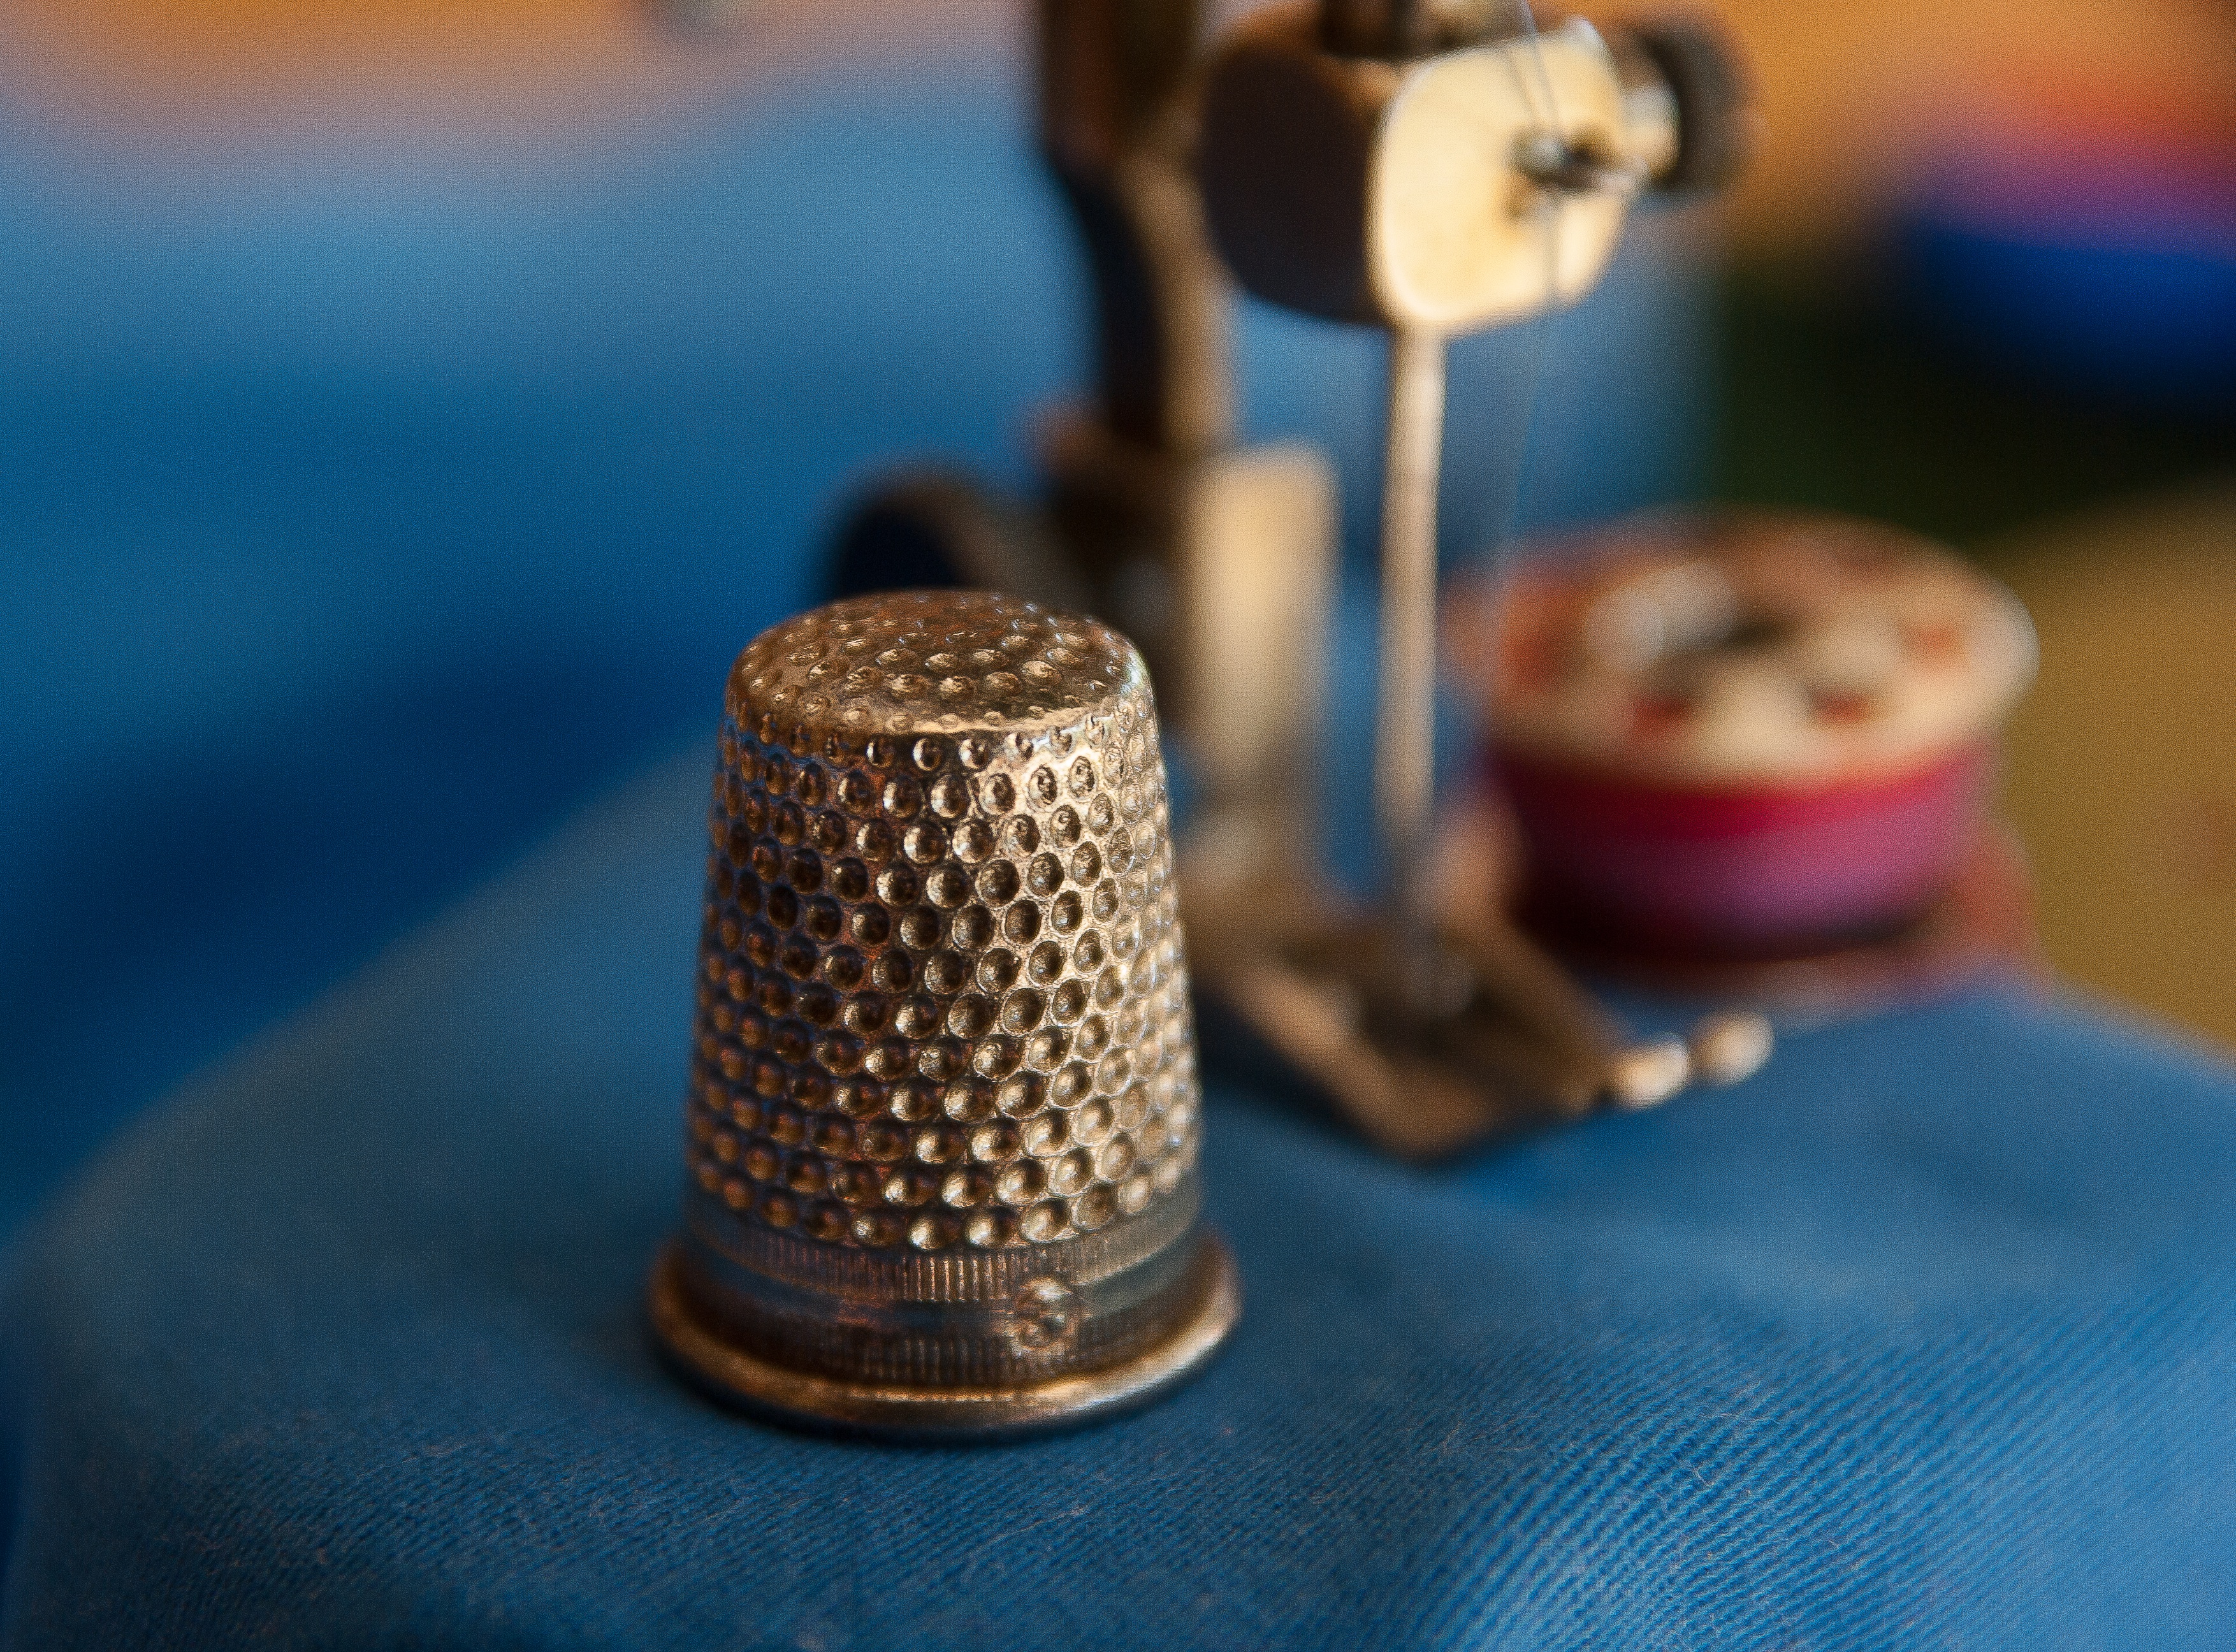
wire, blue, lighting, sewing machine, couture, thimble, macro photography